The Blonde from Singapore

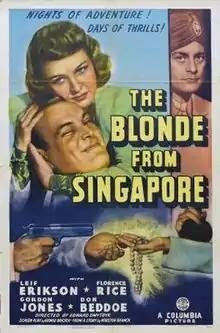
Film poster

The Blonde from Singapore (also released as Hot Pearls) is a 1941 American adventure film directed by Edward Dmytryk and starring Florence Rice, Leif Erickson and Gordon Jones. It was produced and distributed by Columbia Pictures.